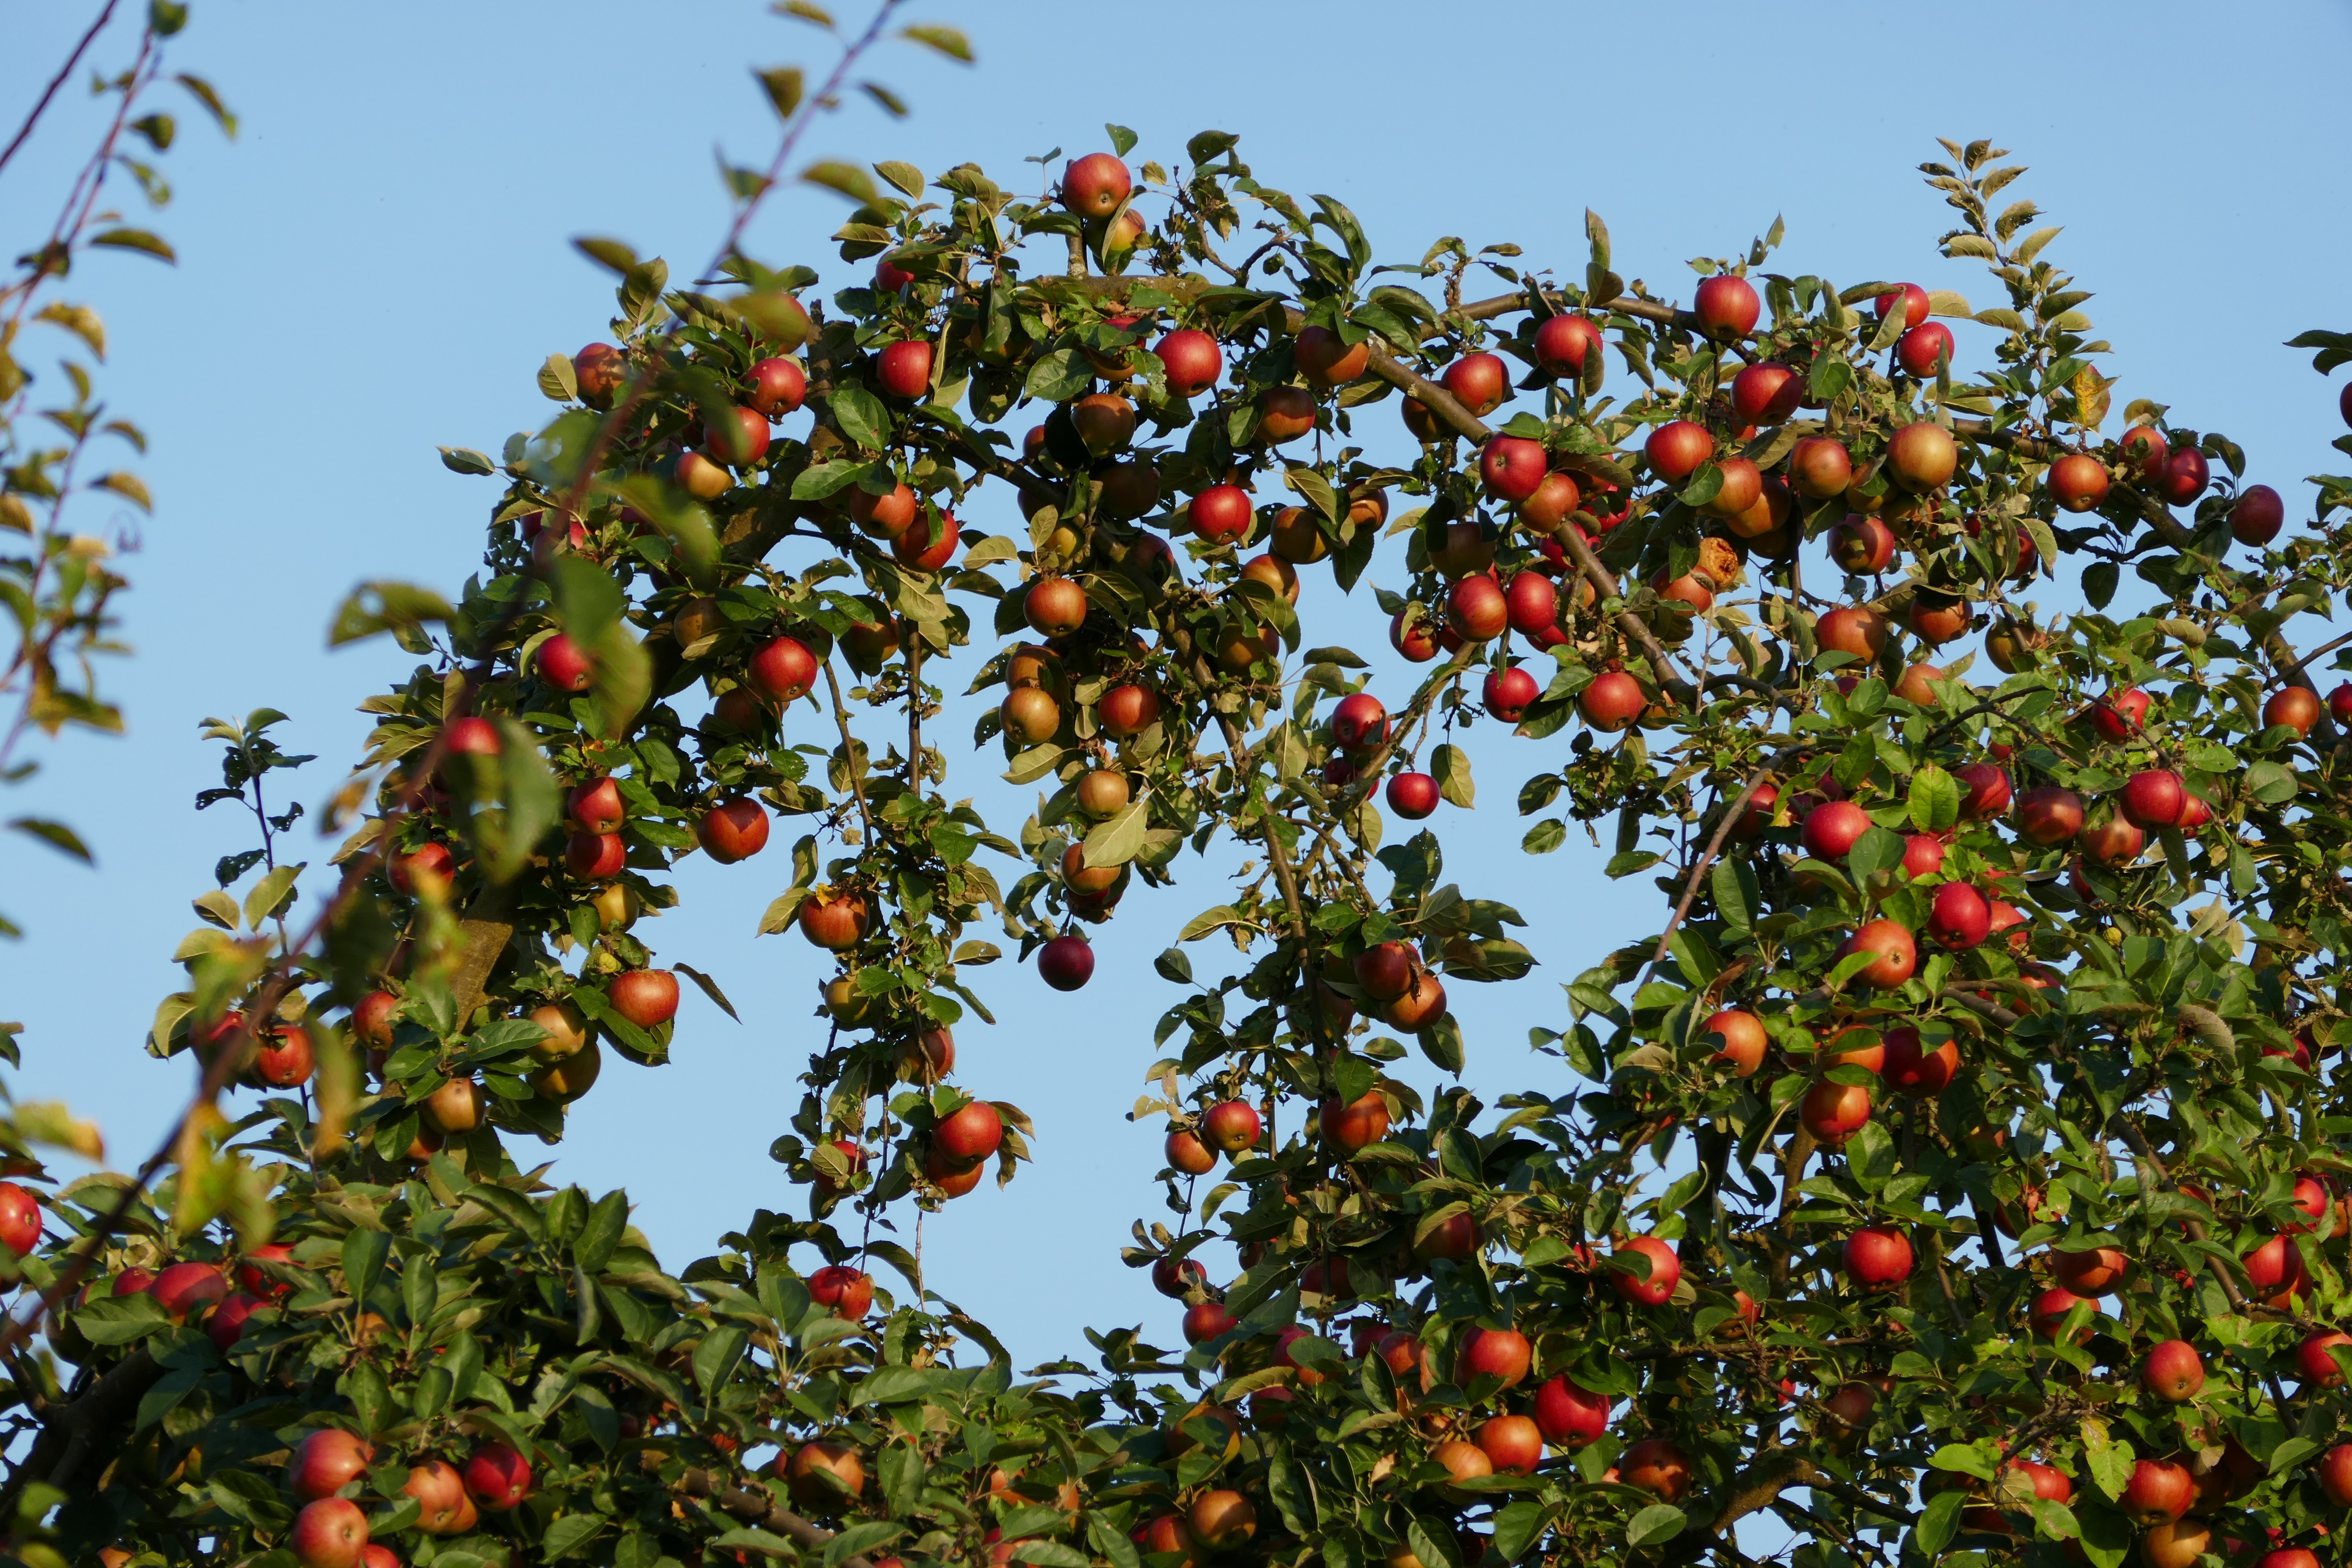
apple, tree, branch, plant, fruit, leaf, flower, food, red, harvest, produce, evergreen, autumn, flora, shrub, rowan, apple tree, flowering plant, land plant